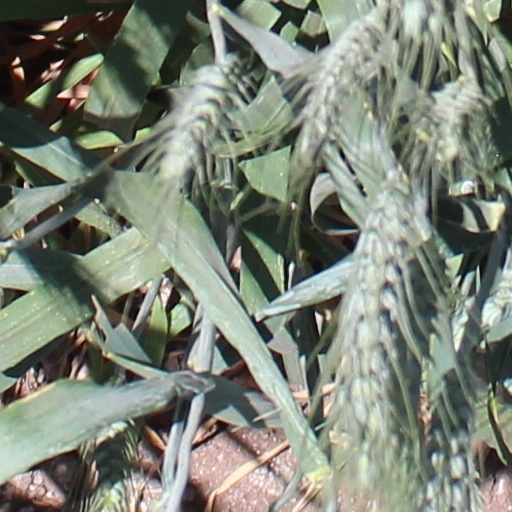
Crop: wheat